Courtyard Speech

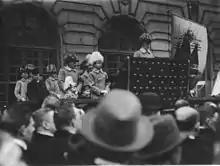
King Gustaf V during the speech

The Courtyard Speech was a speech written by conservative explorer Sven Hedin and Swedish Army lieutenant Carl Bennedich, delivered by King Gustaf V of Sweden to the participants of the Peasant armament support march at the courtyard of the Royal Palace in Stockholm.